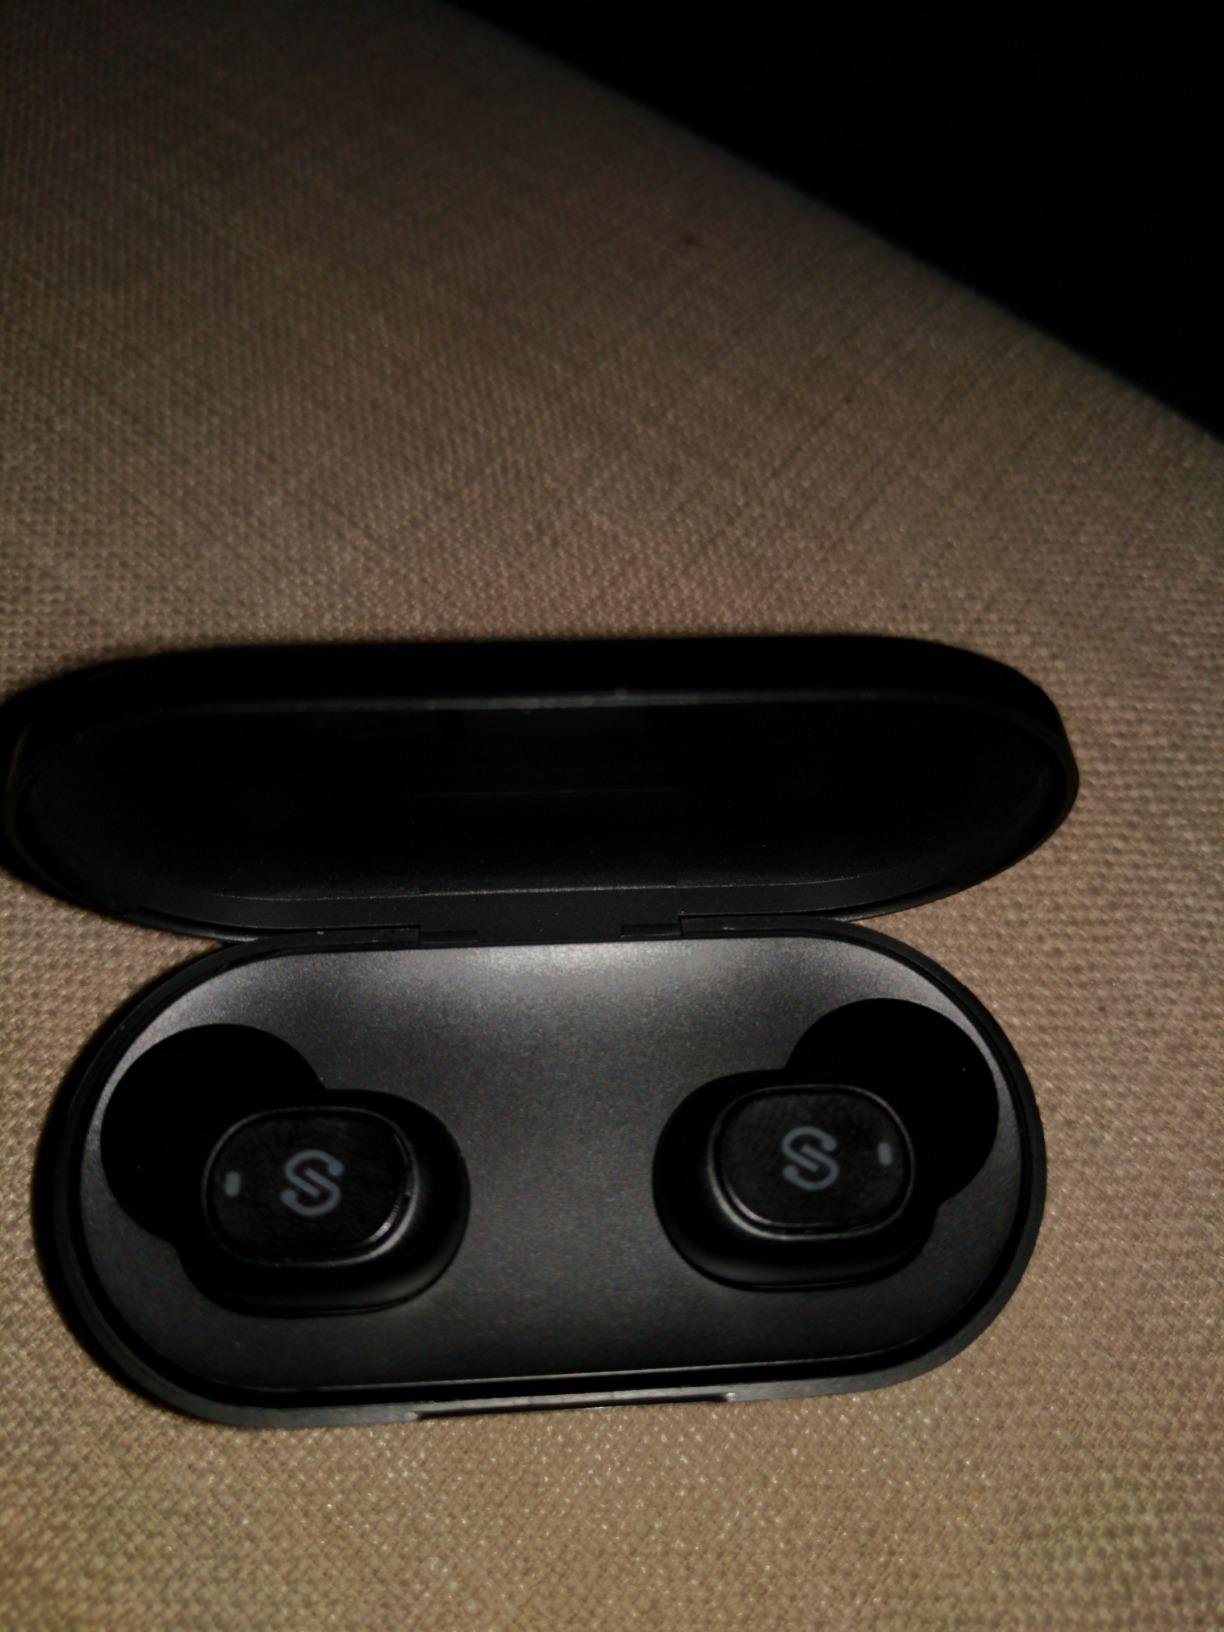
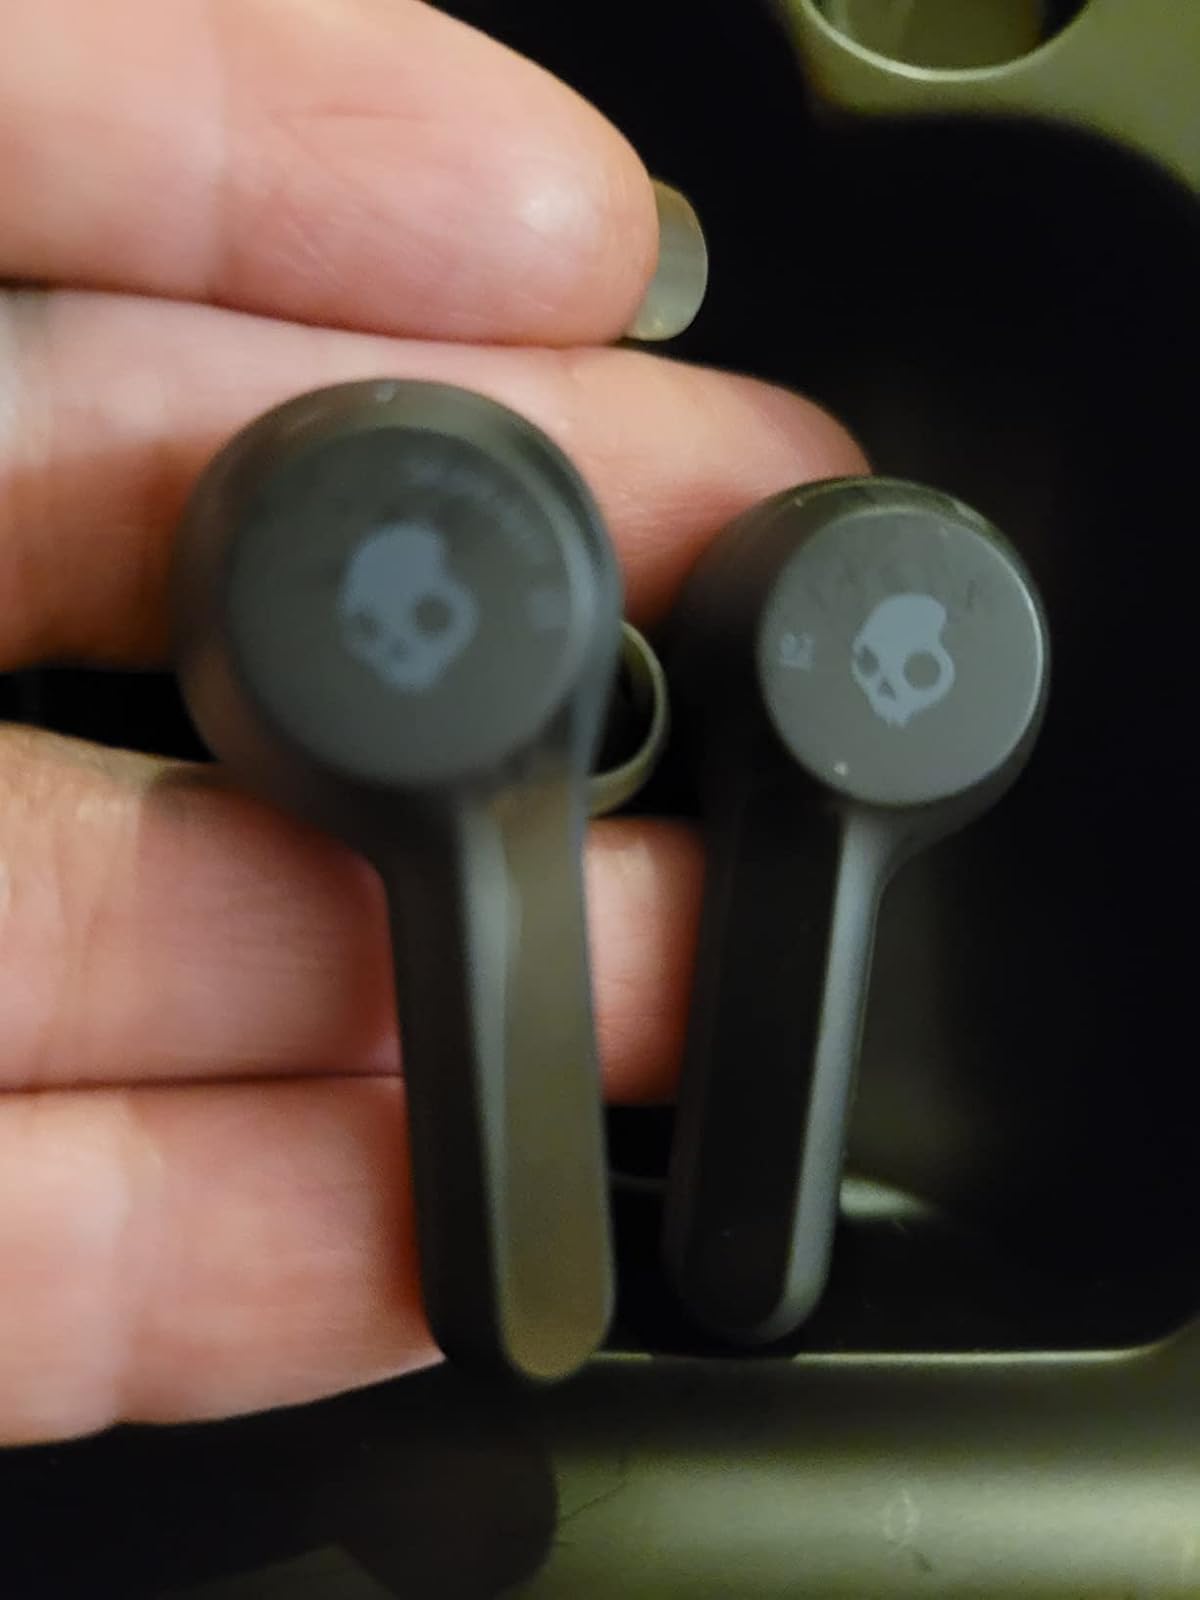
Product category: earbuds
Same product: no